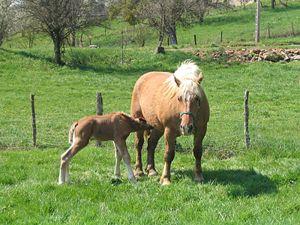
Le Comtois est une race de chevaux de trait de taille moyenne, propre à la Franche-Comté. D'origine germanique et peut-être bourguignonne, elle est surtout présente en France et en Suisse. Monture de bataille réputée sous l'Ancien Régime, le Comtois est le premier exemple d'élevage florissant d'un cheval de traction lourde en France. Il est décimé durant les guerres napoléoniennes et connaît une période de recul au XIXᵉ siècle, où il se confond, sous le nom de cheval du Jura, avec le futur cheval des Franches-Montagnes suisse. Son élevage est relancé au début du XXᵉ siècle côté français, il est connu sous le nom de cheval « Maîchard » des plateaux du Haut-Doubs.